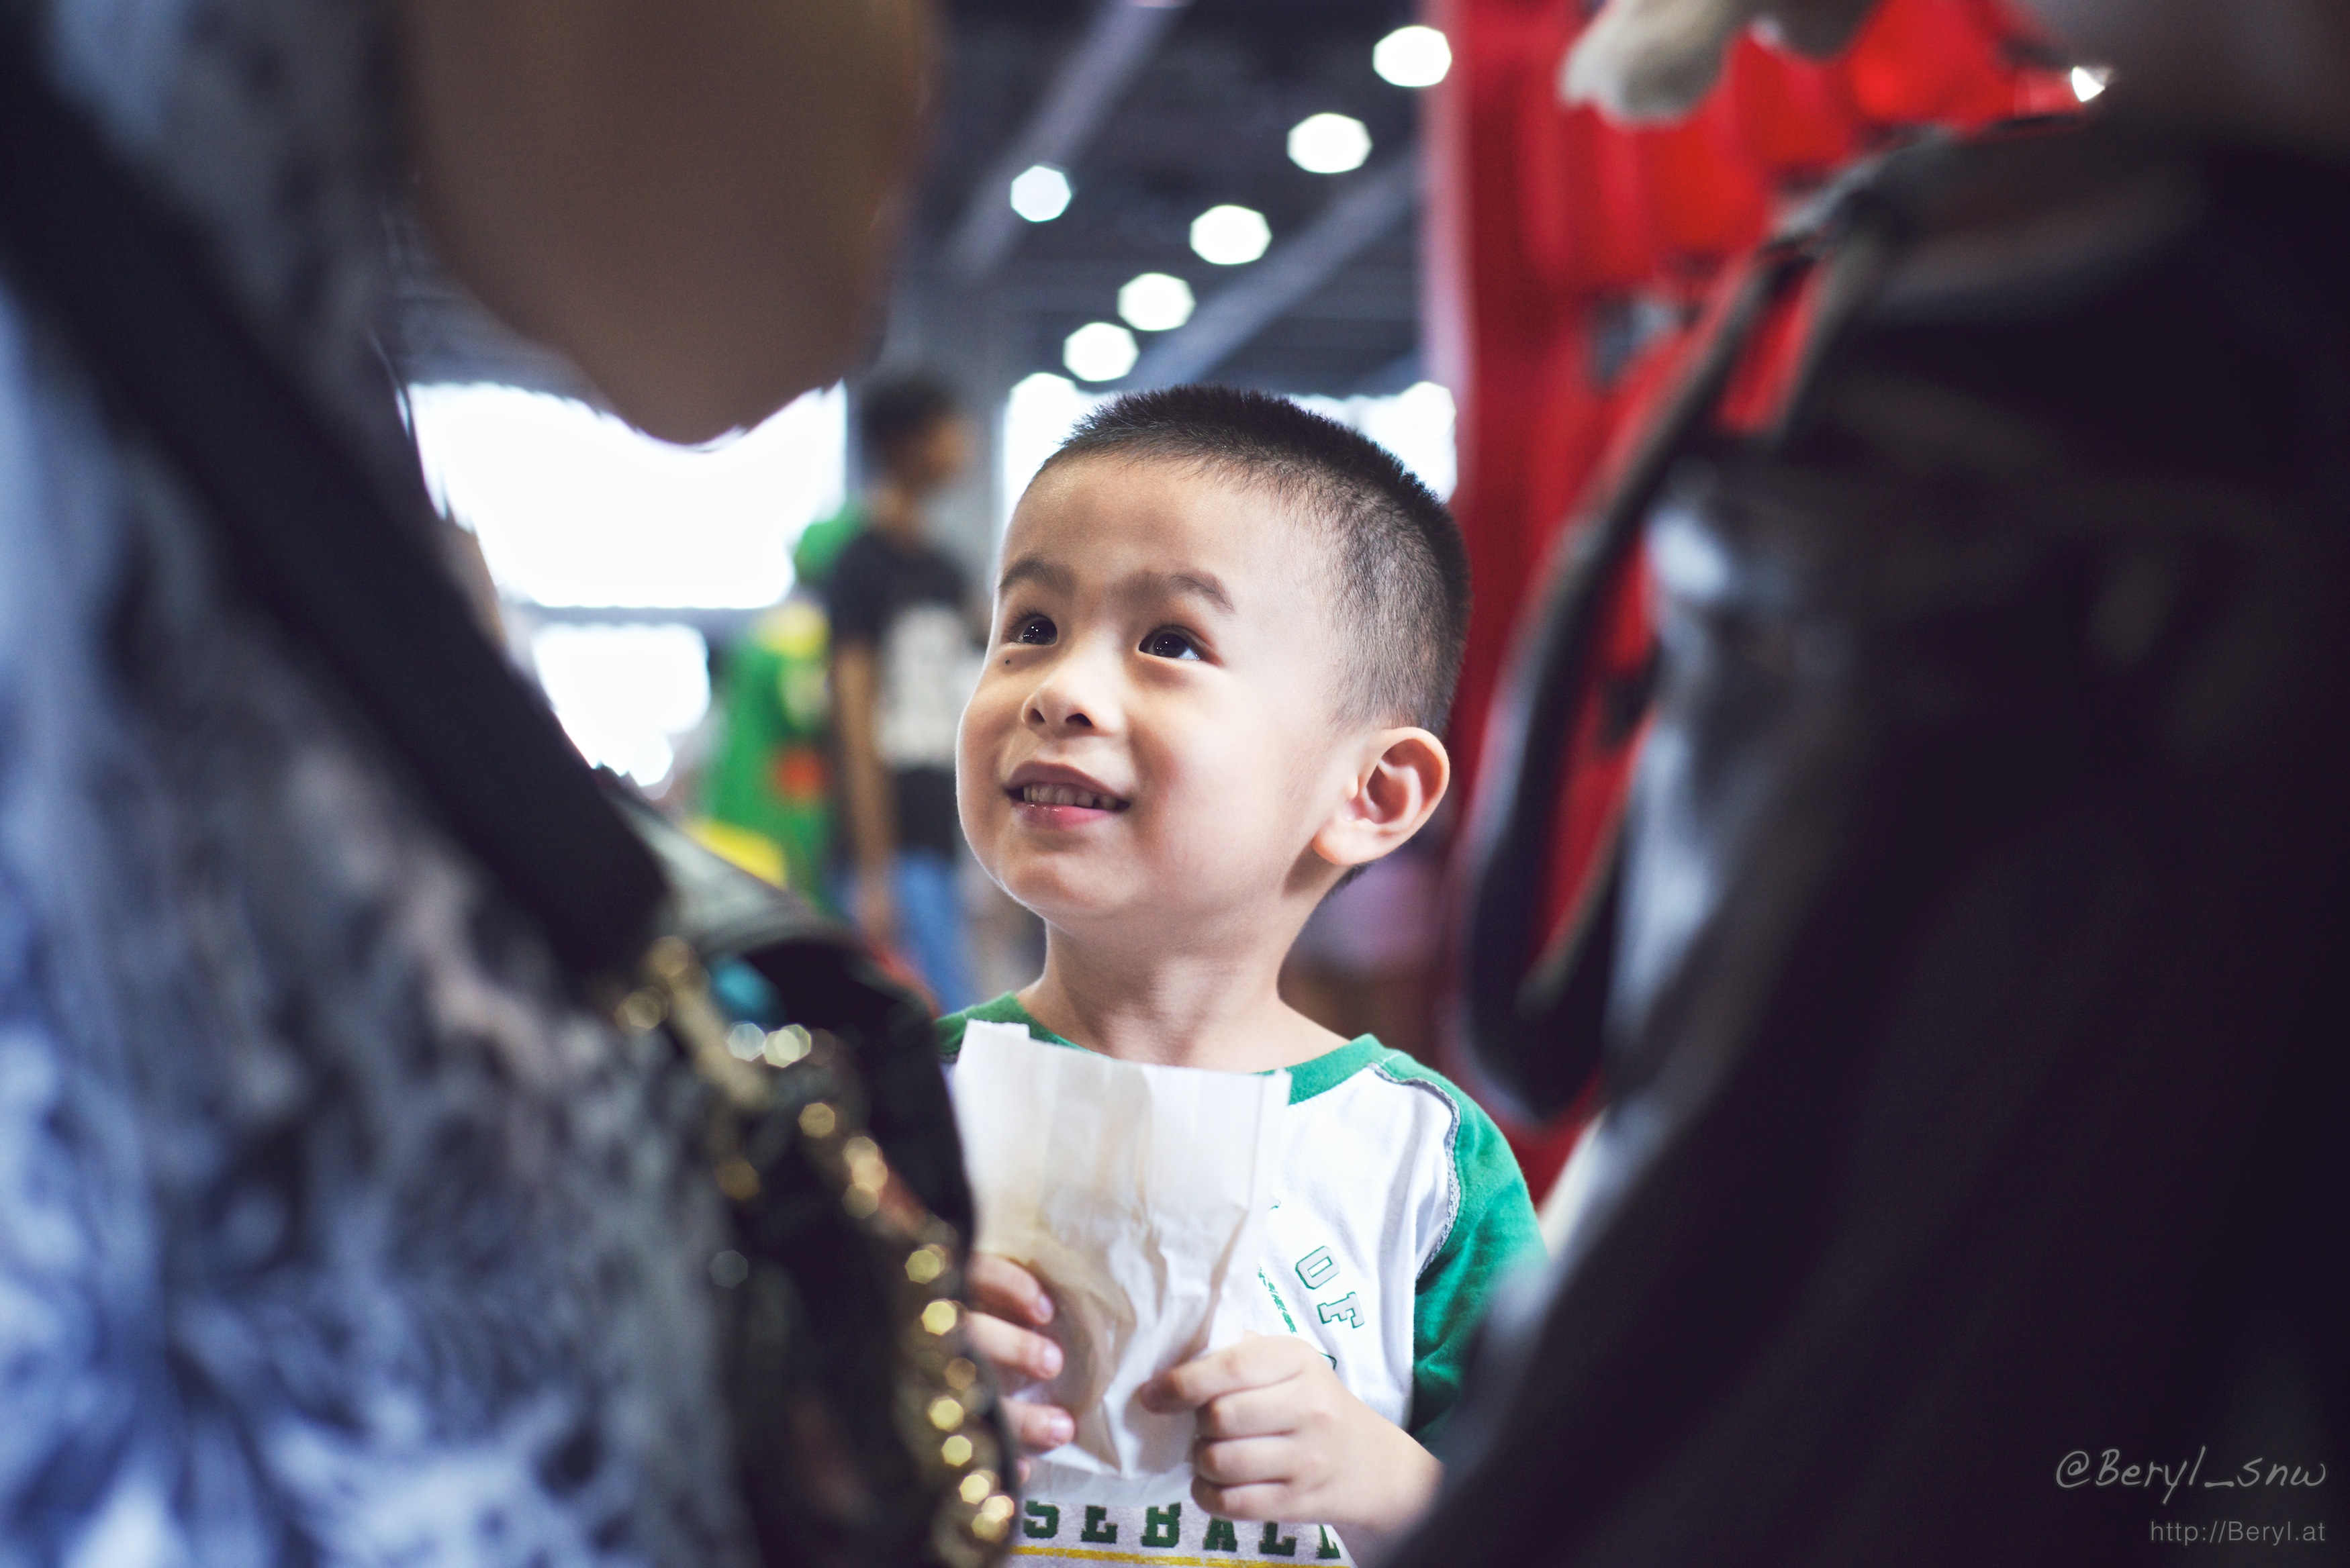
person, bokeh, blur, people, street, kid, portrait, child, nikon, candid, 50mm, day, nikkor, d800e, afnikkor50mmf18d, af50mmf18d